Turkish war crimes

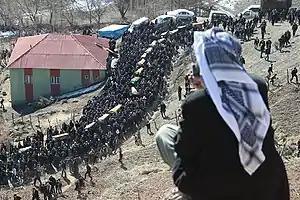
Funeral procession for the victims of the Roboski massacre, 2011

After occupying the city of Smyrna on 9 September 1922, Turkish forces began to systemically target local Greeks and Armenians, committing massacres against them, looting their shops and homes, and sexually assaulting women. The Greek Orthodox Metropolitan bishop, Chrysostomos, was tortured and hacked to death by a Turkish mob. After a fire broke out in the city four days later, Turkish troops reportedly prevented Armenians and Greeks within the fire zone from fleeing. Turkish soldiers and irregulars periodically robbed Greek refugees, beating some, and arresting others who resisted. According to American naval captain Arthur Japy Hepburn (who witnessed the burning of the city), "every able-bodied Armenian man was hunted down and killed wherever found".